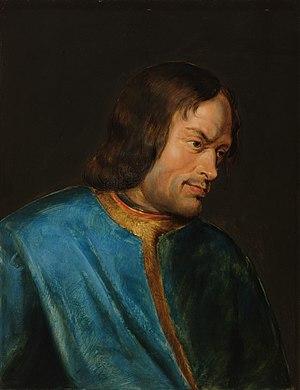
Laurent de Médicis, surnommé Laurent le Magnifique, né à Florence le 1ᵉʳ janvier 1449 et mort dans la même ville le 8 avril 1492, est un homme d'État florentin et le dirigeant de facto de la République florentine durant la Renaissance. Ses contemporains le surnommèrent le Magnifique. Cette appellation fait référence au sens ancien du mot en français, « généreux, prodigue ». Il a été l’un des personnages les plus remarquables de son époque. Au-delà de ses talents de diplomate et d’homme politique, il a côtoyé un groupe de brillants érudits, d’artistes et de poètes et a également excellé dans des disciplines aussi variées que la joute, la chasse, la poésie, le maniement des armes ou l’athlétisme. Par cet éventail de talents, il constitue ainsi l’une des plus belles incarnations de l’idéal de l’Homme de la Renaissance. Sa vie coïncida avec la Première Renaissance des Arts et il disparut à l’apogée de la puissance florentine.